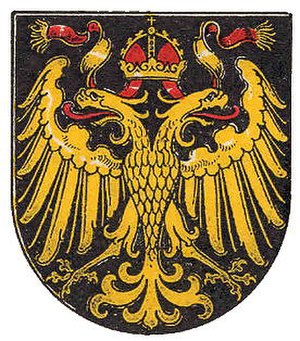
Krems an der Donau
Våben for Krems an der Donau
Krems an der Donau er en by i det nordøstlige Østrig, med et indbyggertal på cirka 24.000. Byen ligger i delstaten Niederösterreich, og som navnet antyder ved bredden af floden Donau.